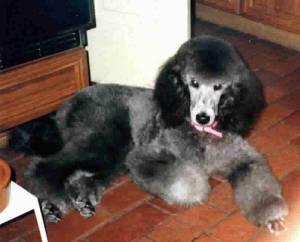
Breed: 316-n000118-standard_poodle